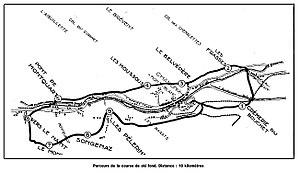
Carte du parcours du 18 km classique (fond et combiné) des JO 1924
L'épreuve de combiné nordique aux Jeux olympiques d'hiver de 1924 s'est tenue du 2 au 4 février 1924 au stade olympique de Chamonix pour la course de ski de fond et au tremplin du Mont pour le concours de saut à ski. Il s'agit de la première édition des Jeux olympiques d'hiver, et donc a fortiori de la première épreuve olympique de combiné nordique.